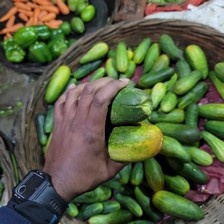
Label: cucumber